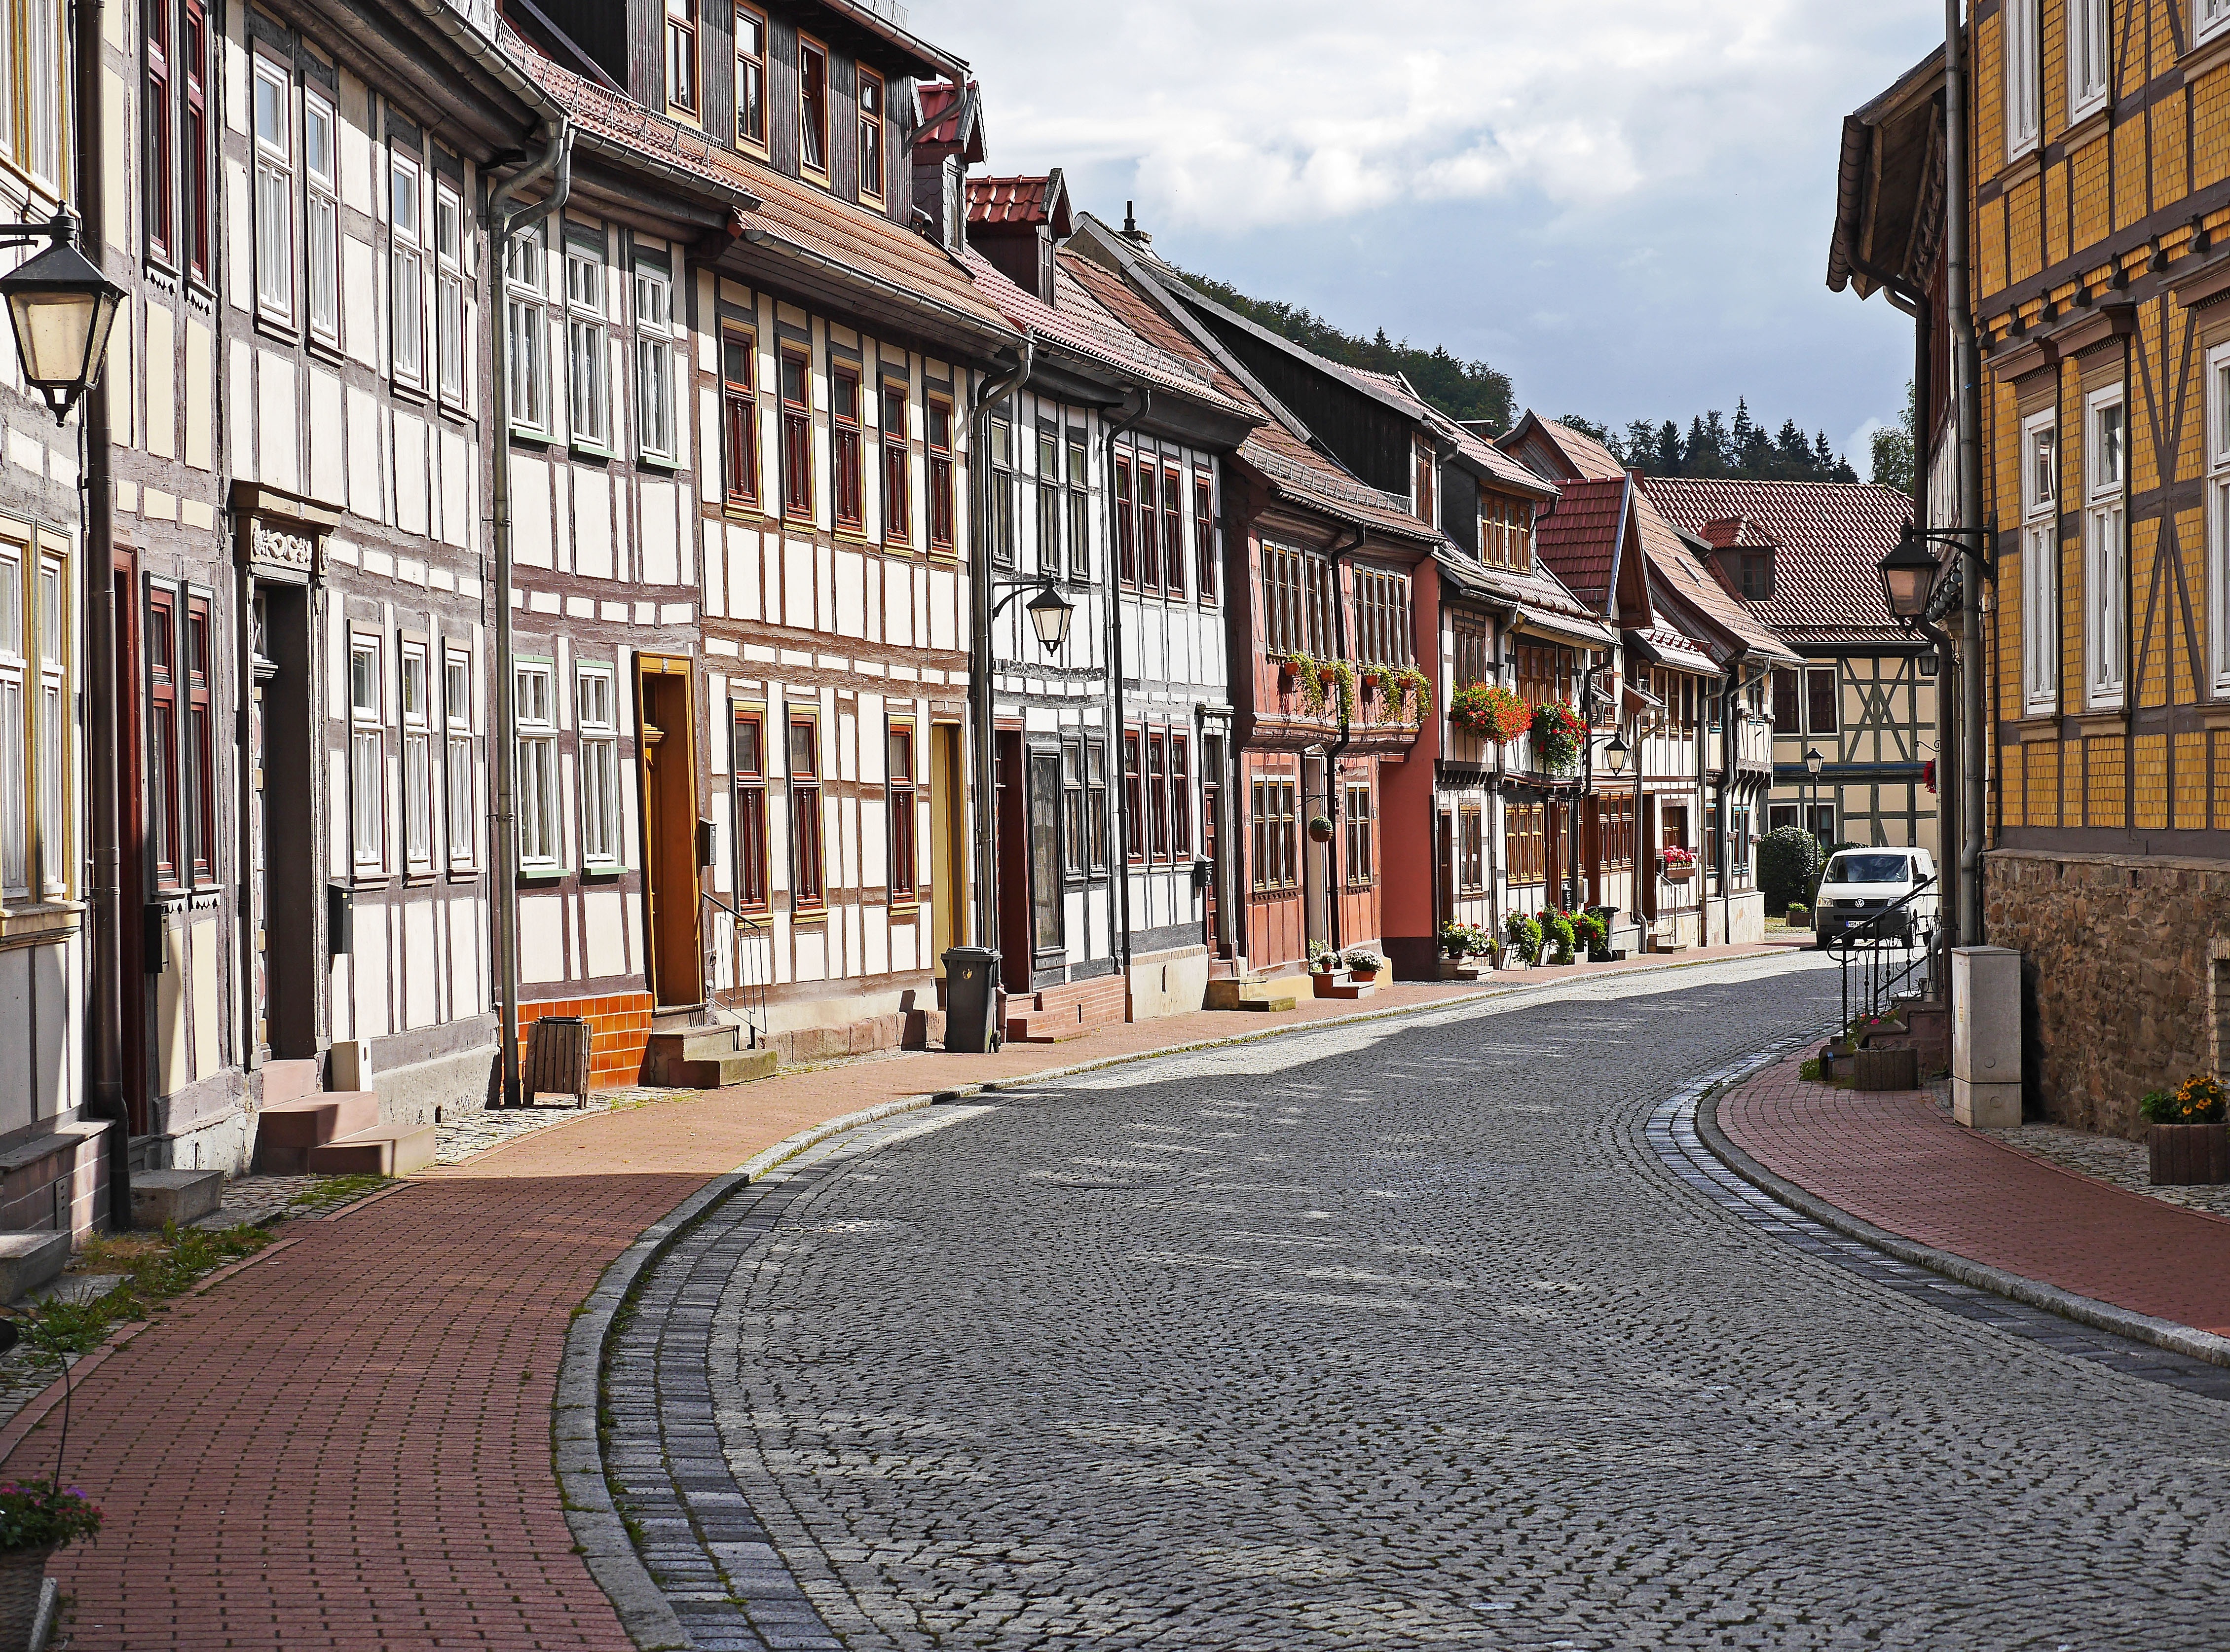
architecture, road, street, town, alley, city, cityscape, downtown, bar, transport, suburb, romance, romantic, facade, lane, infrastructure, lanterns, paving, germany, historically, resin, stolberg, neighbourhood, truss, s dharz, local transit, fachwerkh user, road train, modernized, saxony anhalt, row of houses, main road, urban area, residential area, human settlement